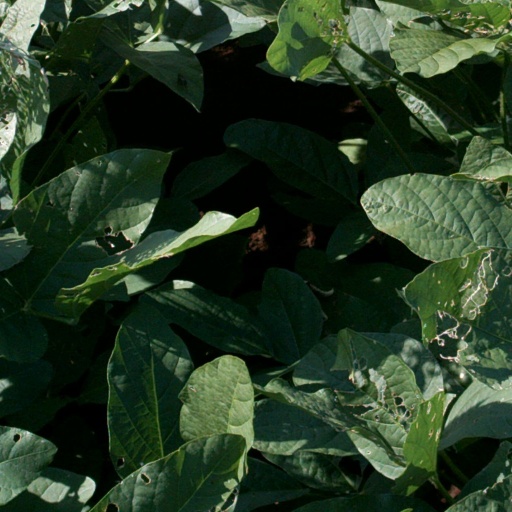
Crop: soybean